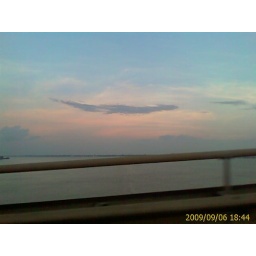
sky above the suriname river